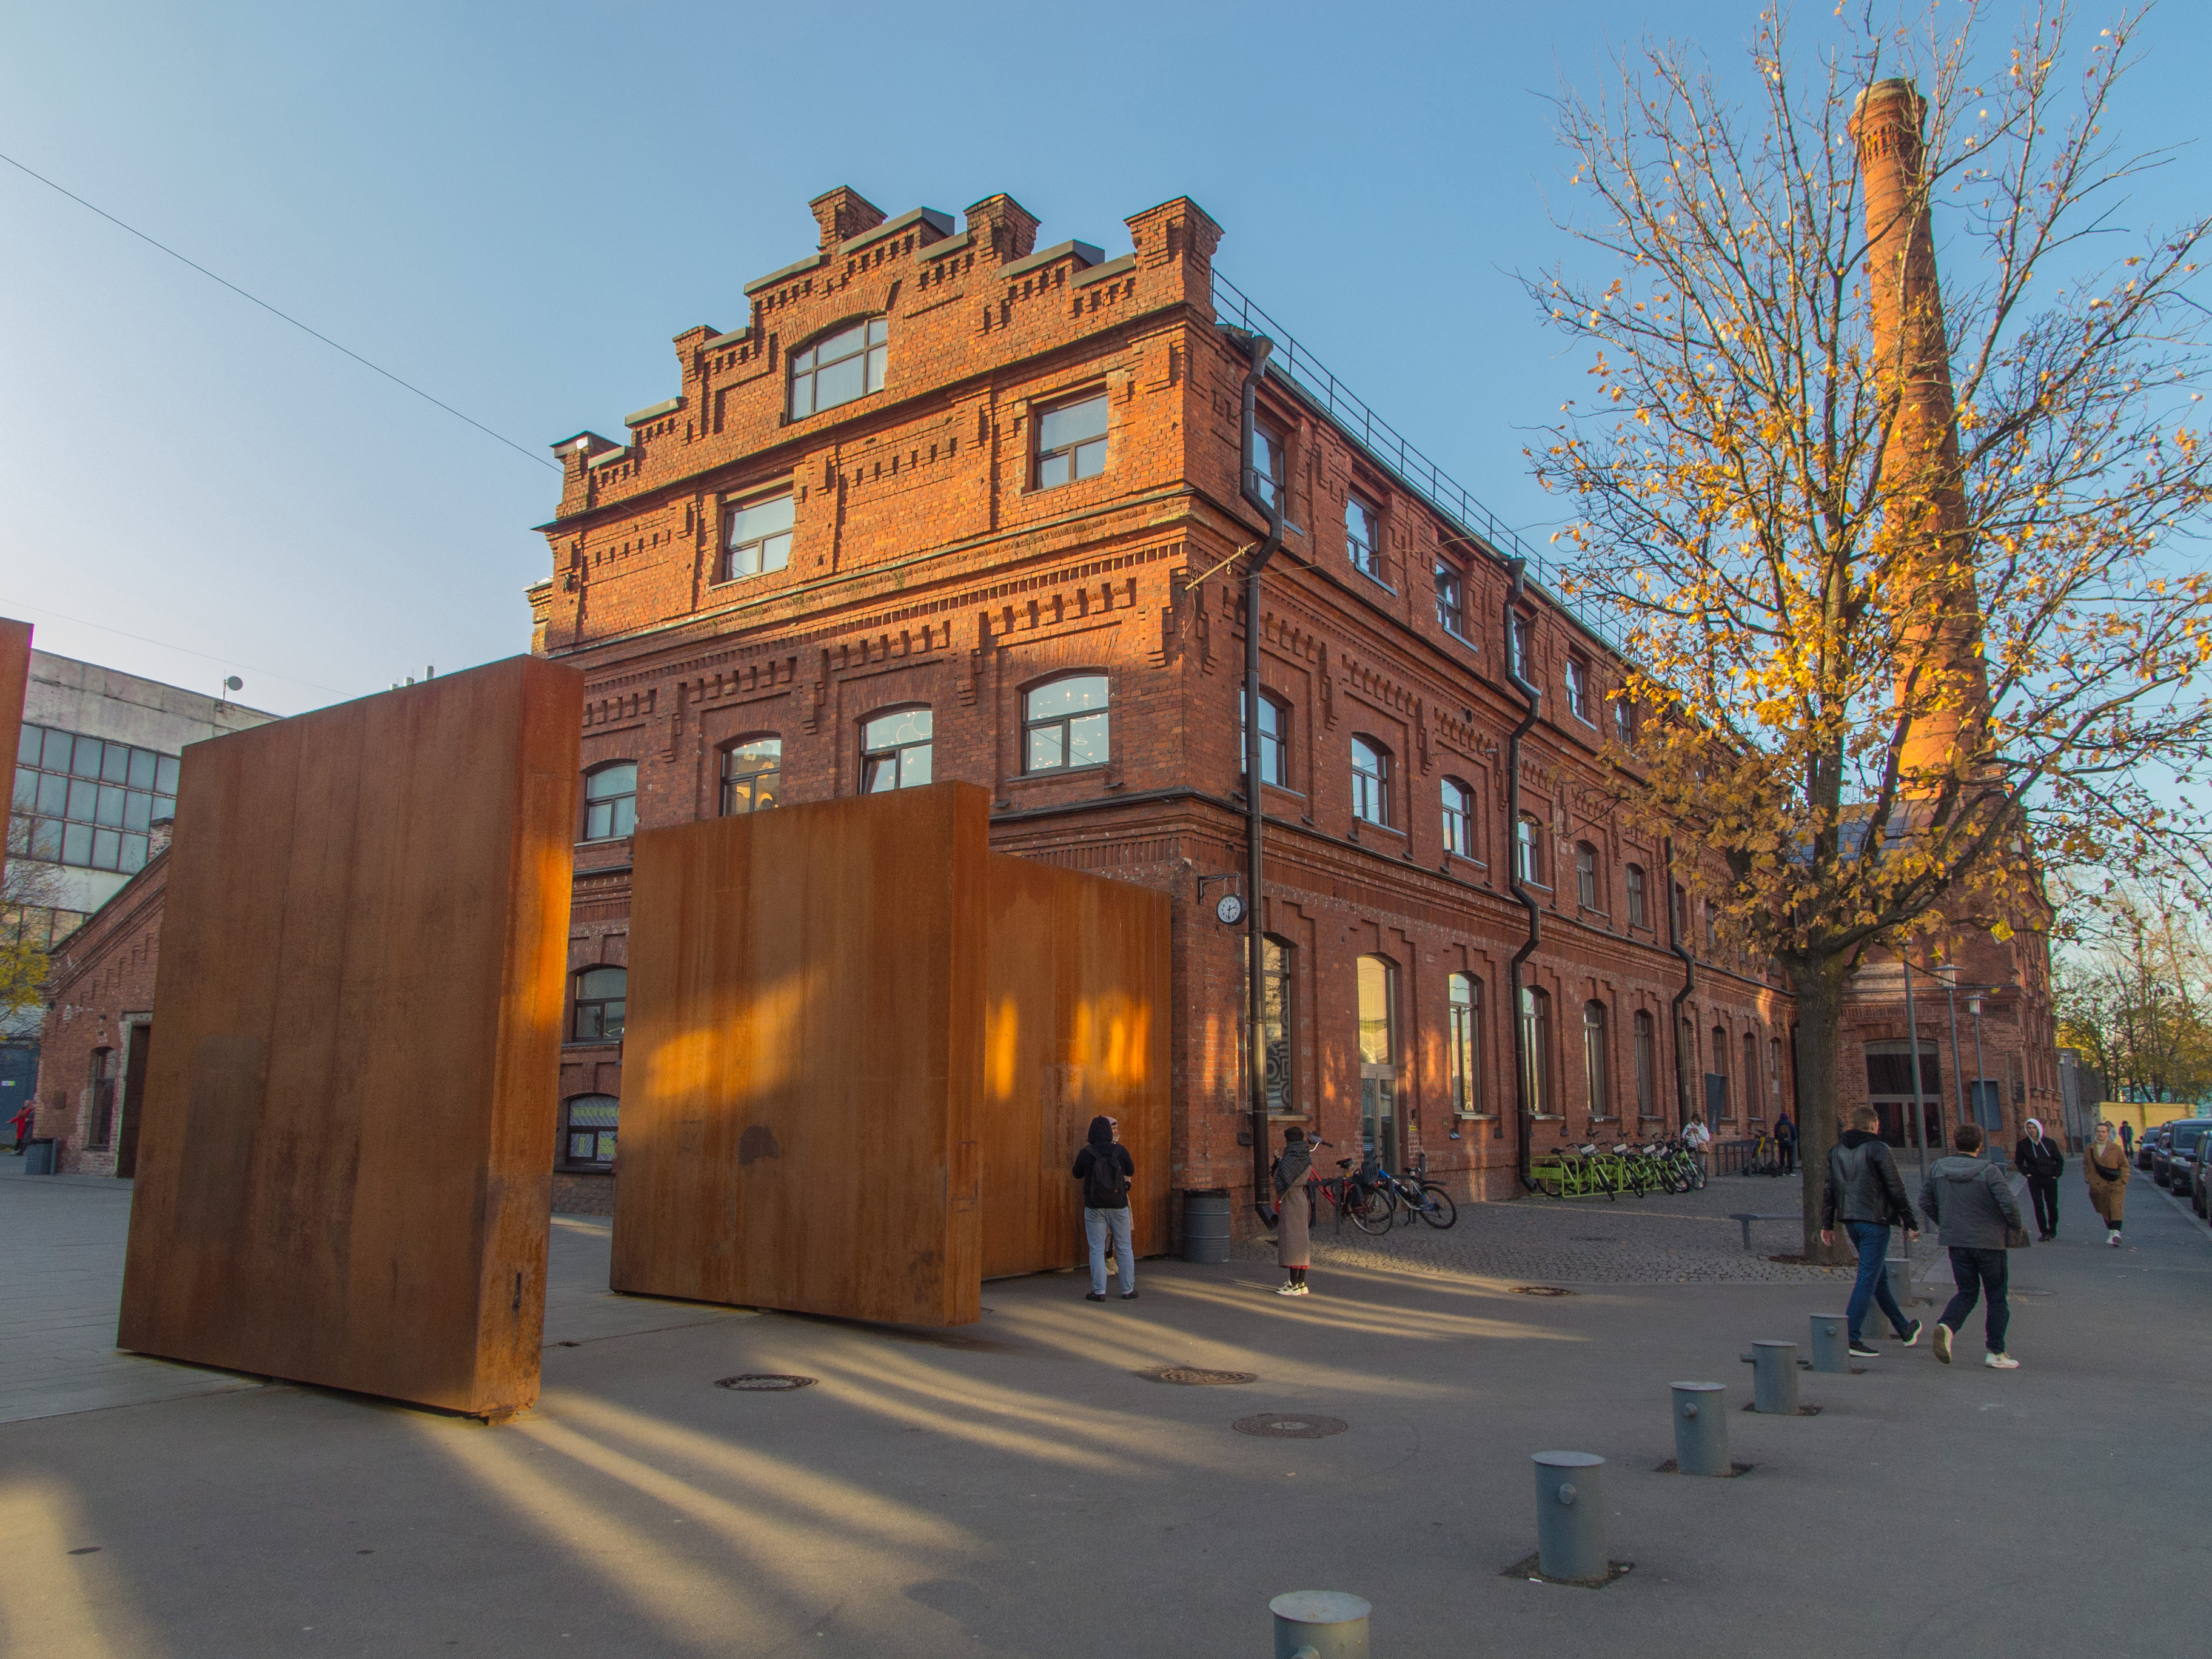
images, architecture, town, building, urban area, neighbourhood, house, sky, facade, city, tree, real estate, residential area, mixed use, street, home, evening, road